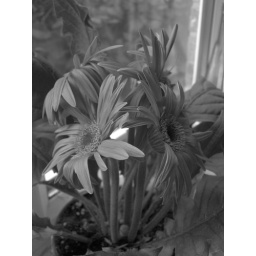
Gerbera in black and white